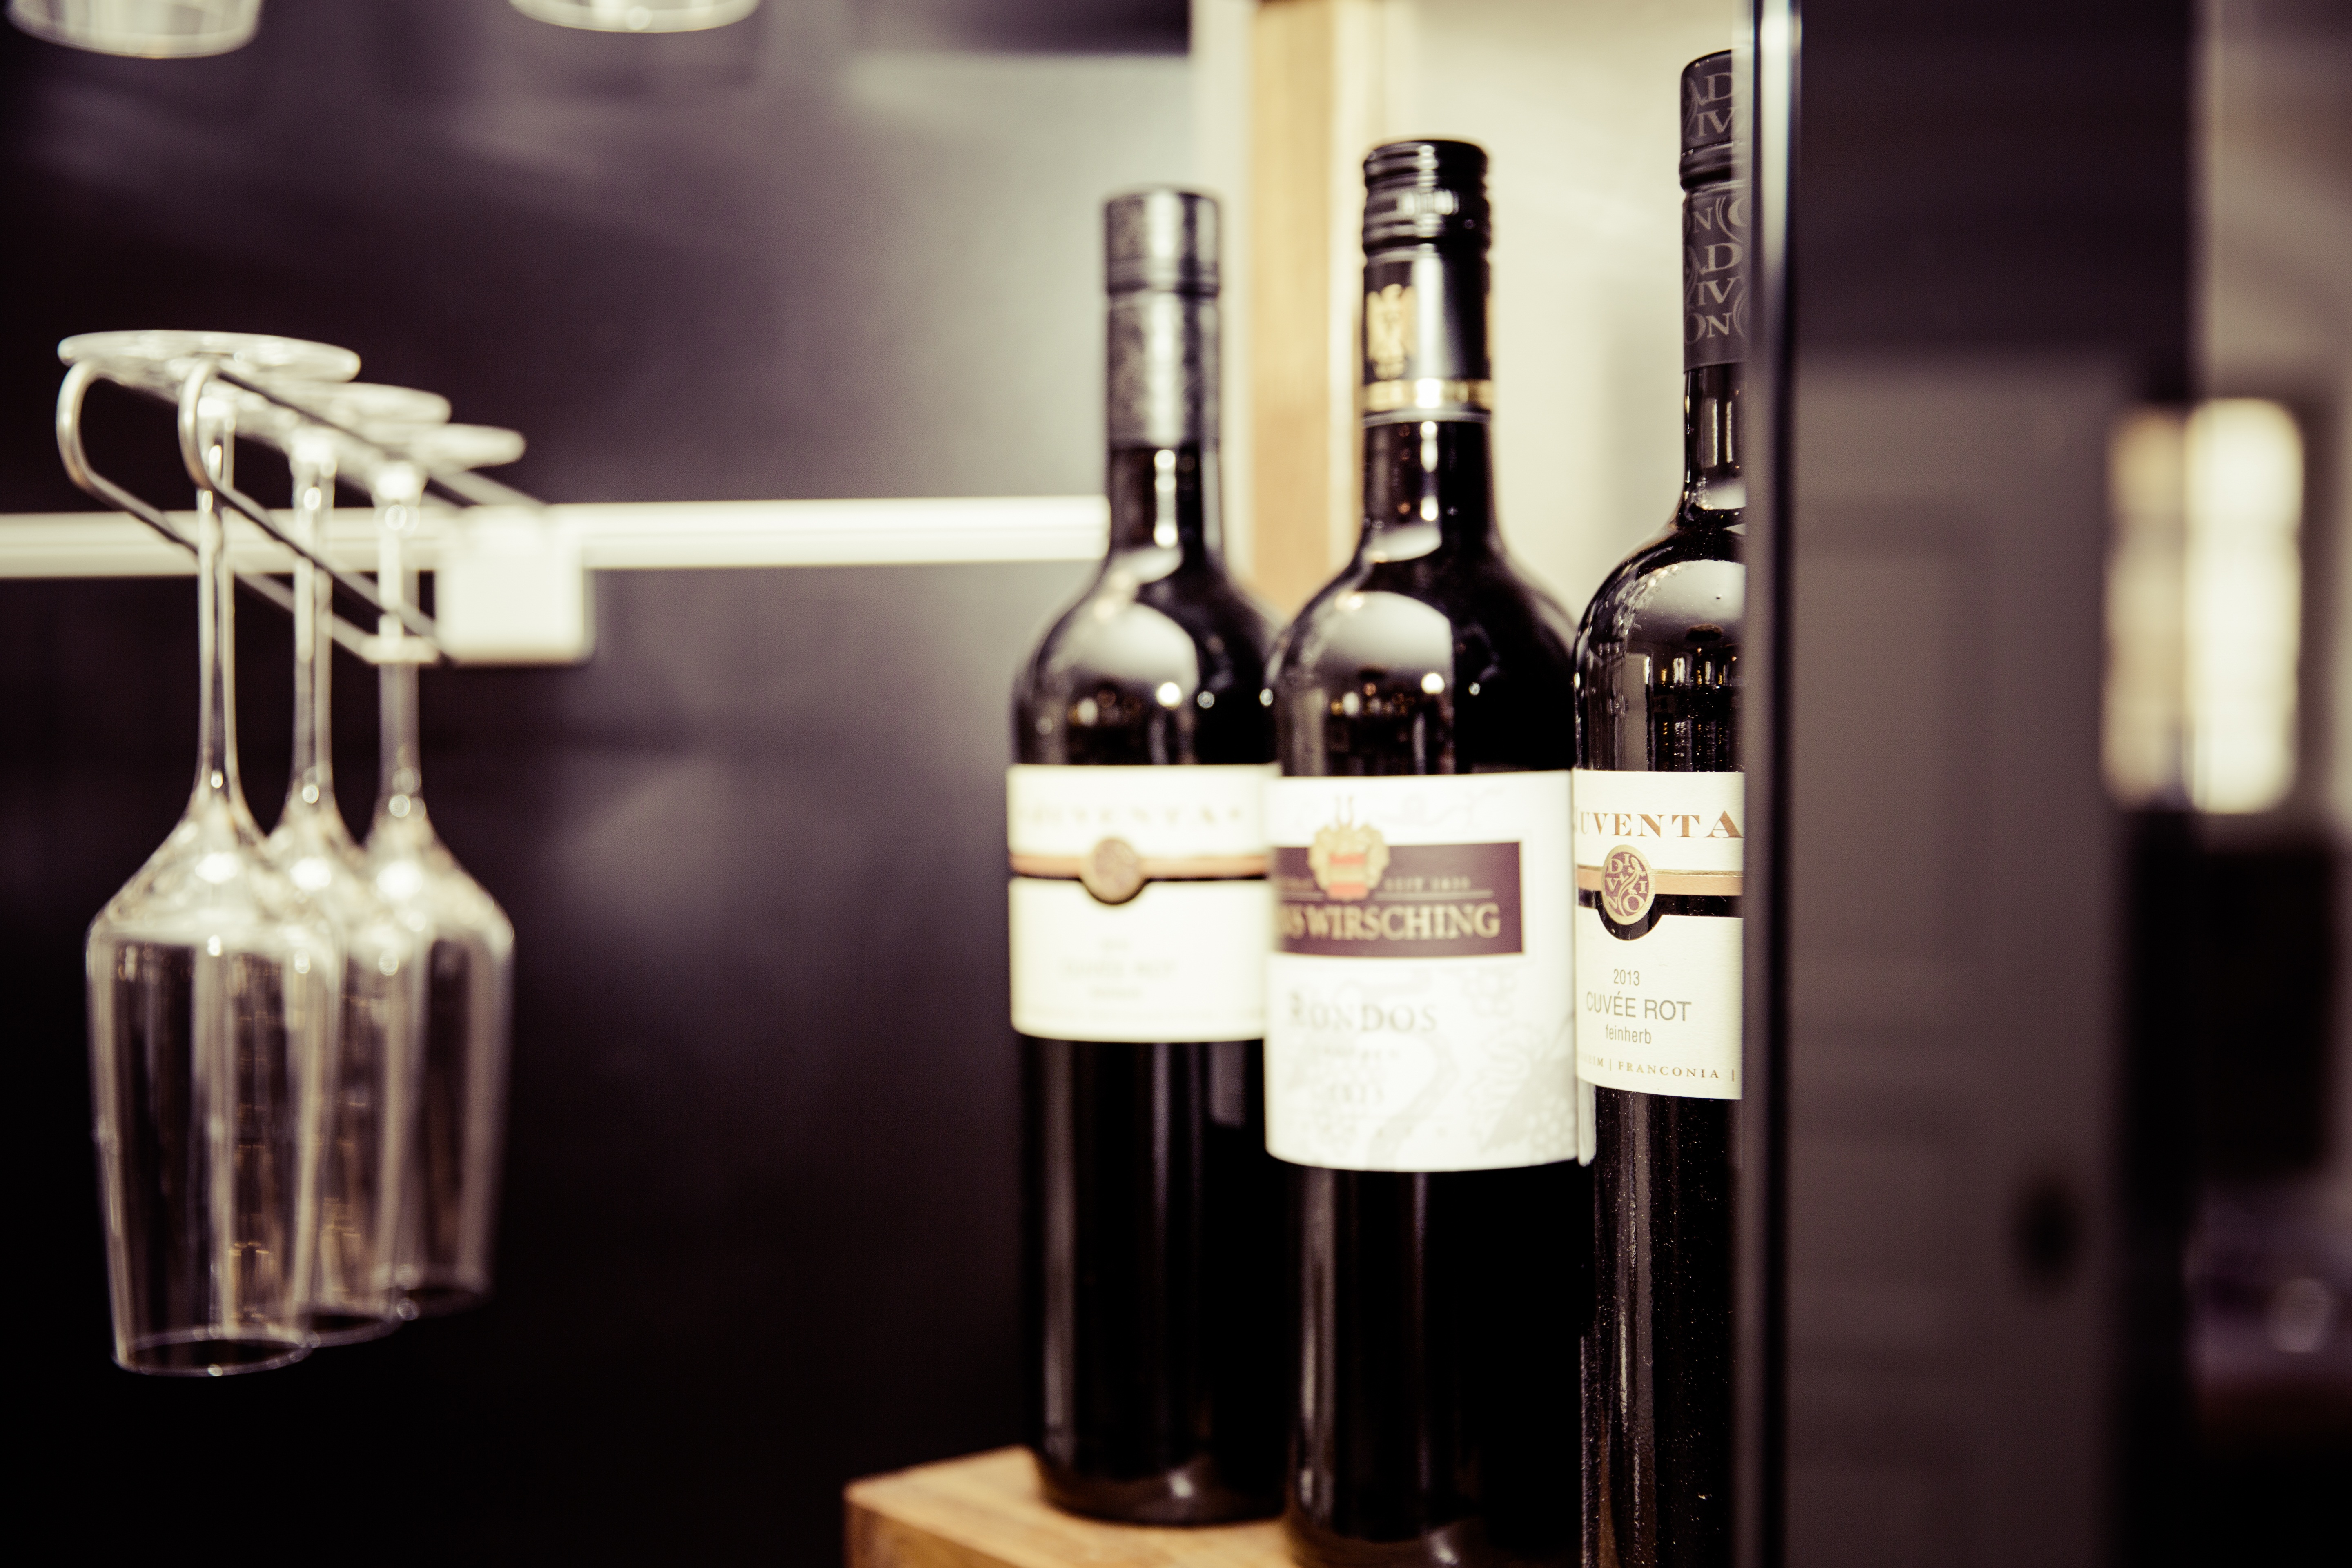
wine, glass, restaurant, bar, red, drink, bottle, gourmet, wine bottle, wine glass, transparent, bistro, decorative, bottles, glasses, dinner, style, liqueur, mood, gastronomy, pleasure, after work, alcoholic beverage, wine shop, distilled beverage